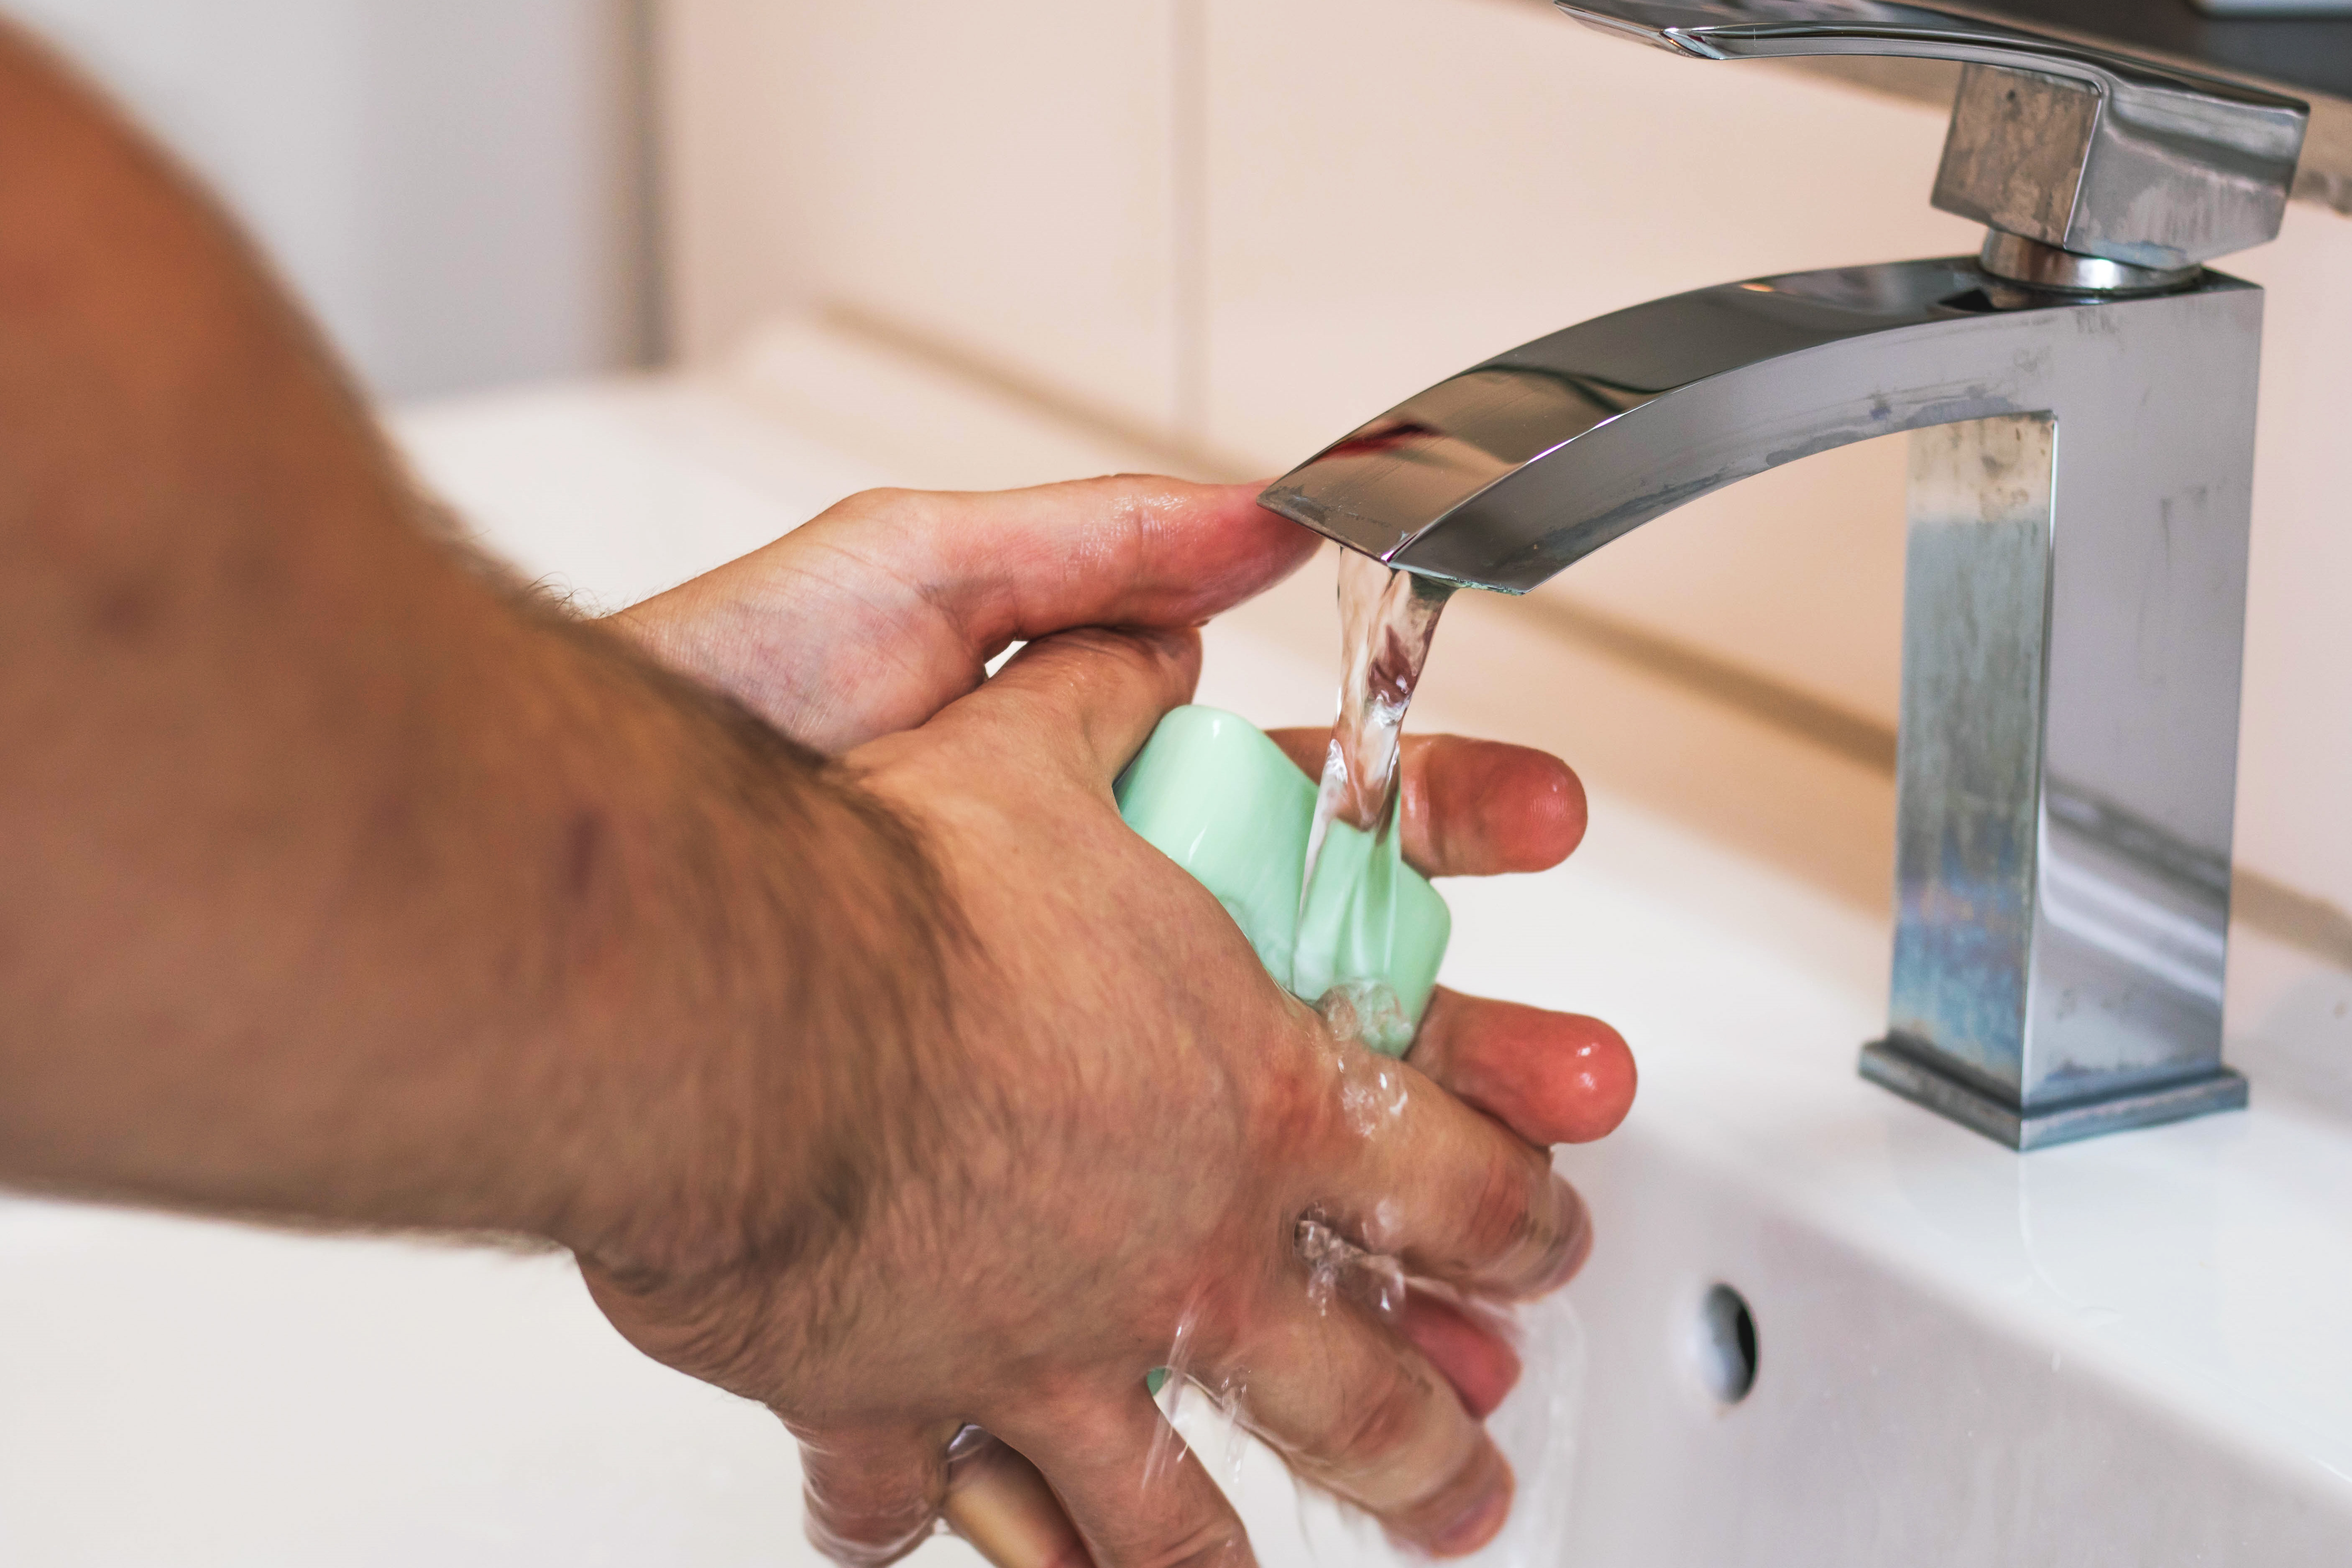
tap, hand, finger, nail, washing, plumbing fixture, fluid